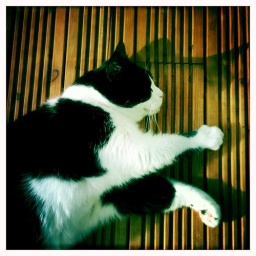
New cat friend appeared recently. Attracted by deck and new door to kitchen no doubt!